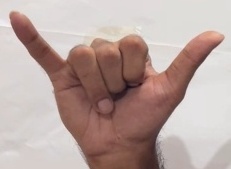
ASL sign: Y